Jazzercise

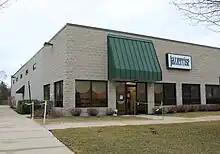
Jazzercise franchise, Ann Arbor, Michigan

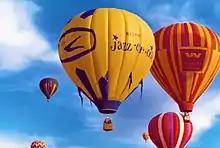
A Jazzercise hot air balloon

Jazzercise is a fitness franchise company founded by Judi Sheppard Missett in 1969 and headquartered in Carlsbad, California, United States. The franchise's name is a portmanteau of "jazz" and "exercise."